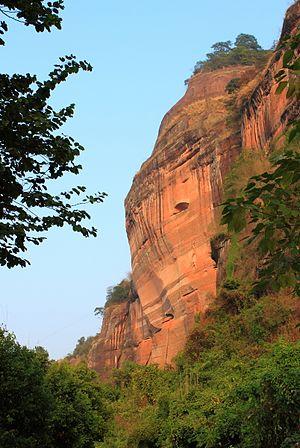
Le Danxia de Chine est la désignation employée par l'UNESCO pour plusieurs sites de reliefs Danxia de Chine inscrits au patrimoine mondial.
Les monts Danxia se trouvent sur le territoire de la ville-préfecture de Shaoguan au nord de la province chinoise du Guangdong. Les falaises rouges et abruptes des monts ont donné leur nom à un type de relief, le relief Danxia.
Le relief Danxia est le nom donné par les géomorphologues chinois aux paysages de falaises abruptes constituées de roches stratifiées rouges. Ce nom provient des monts Danxia.